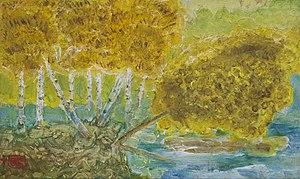
Vladimir Korolkov ""Autumn"", huile sur toile"
Vladimir Karolkov dit Korolkov, à cette époque dans l'URSS.